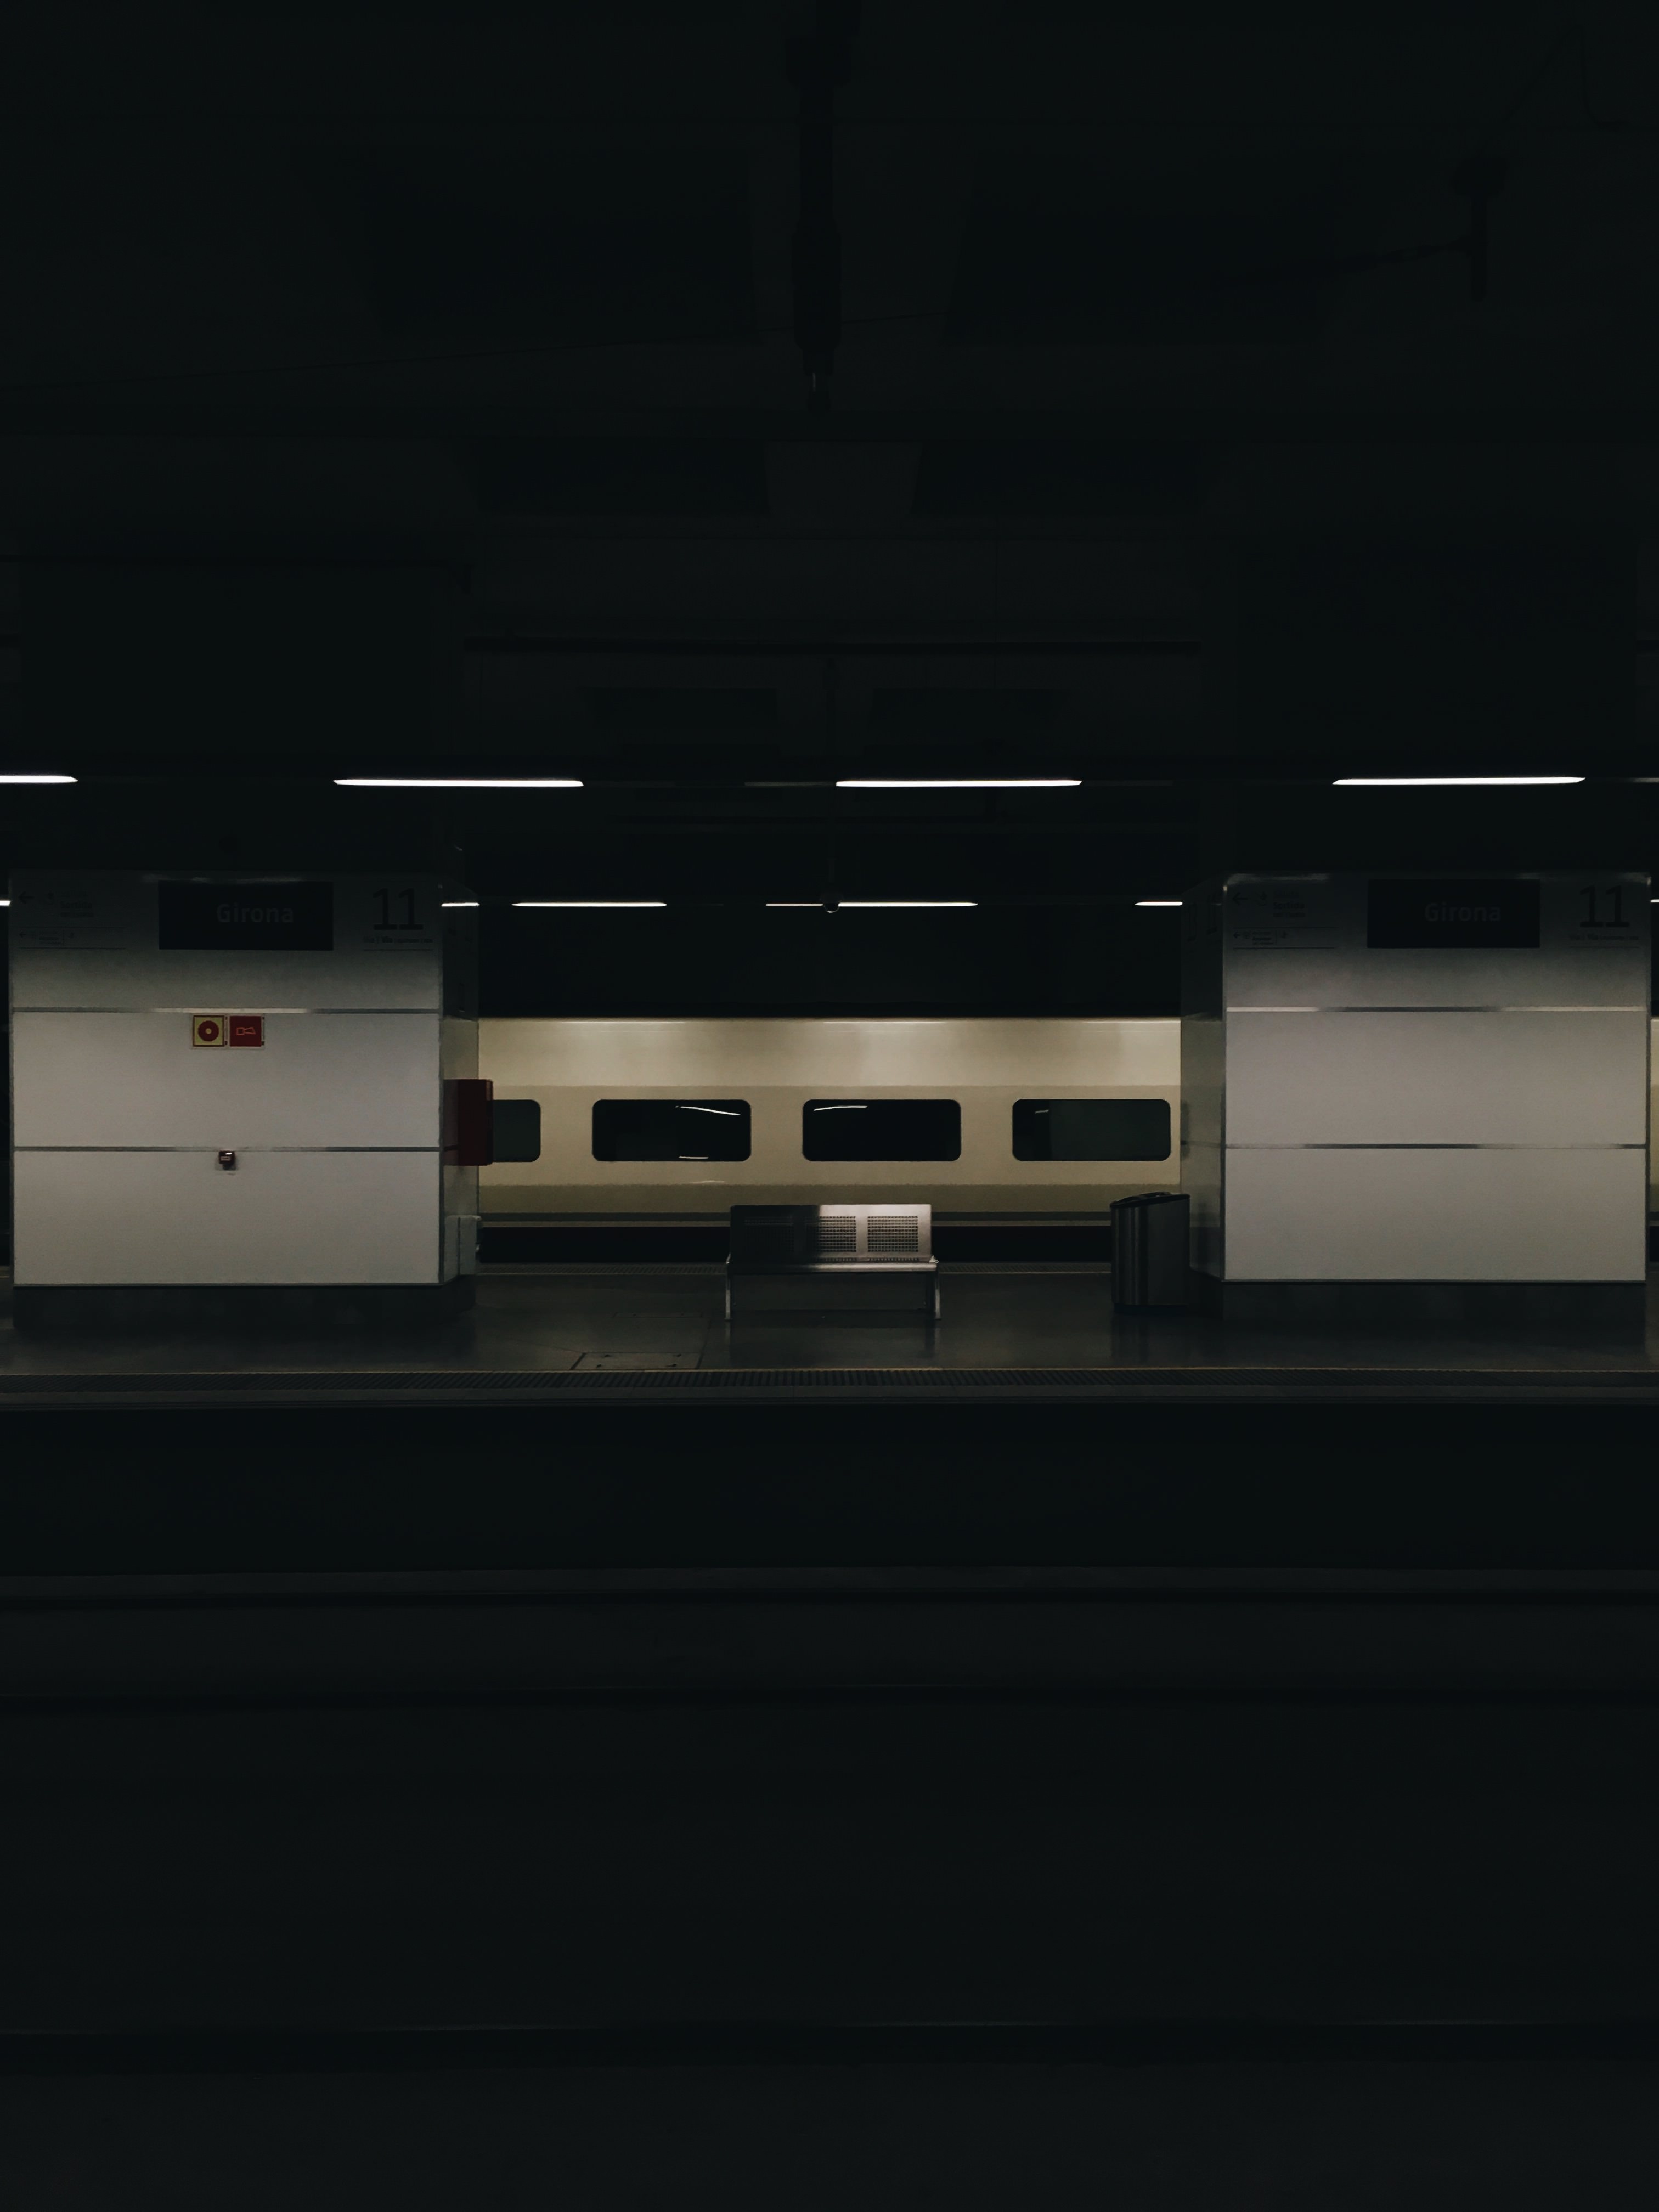
light, blur, architecture, railway, white, bench, night, tube, chair, window, train, travel, dark, subway, station, platform, darkness, empty, monochrome, lighting, interior design, design, terminal, shape, screenshot, transportation system